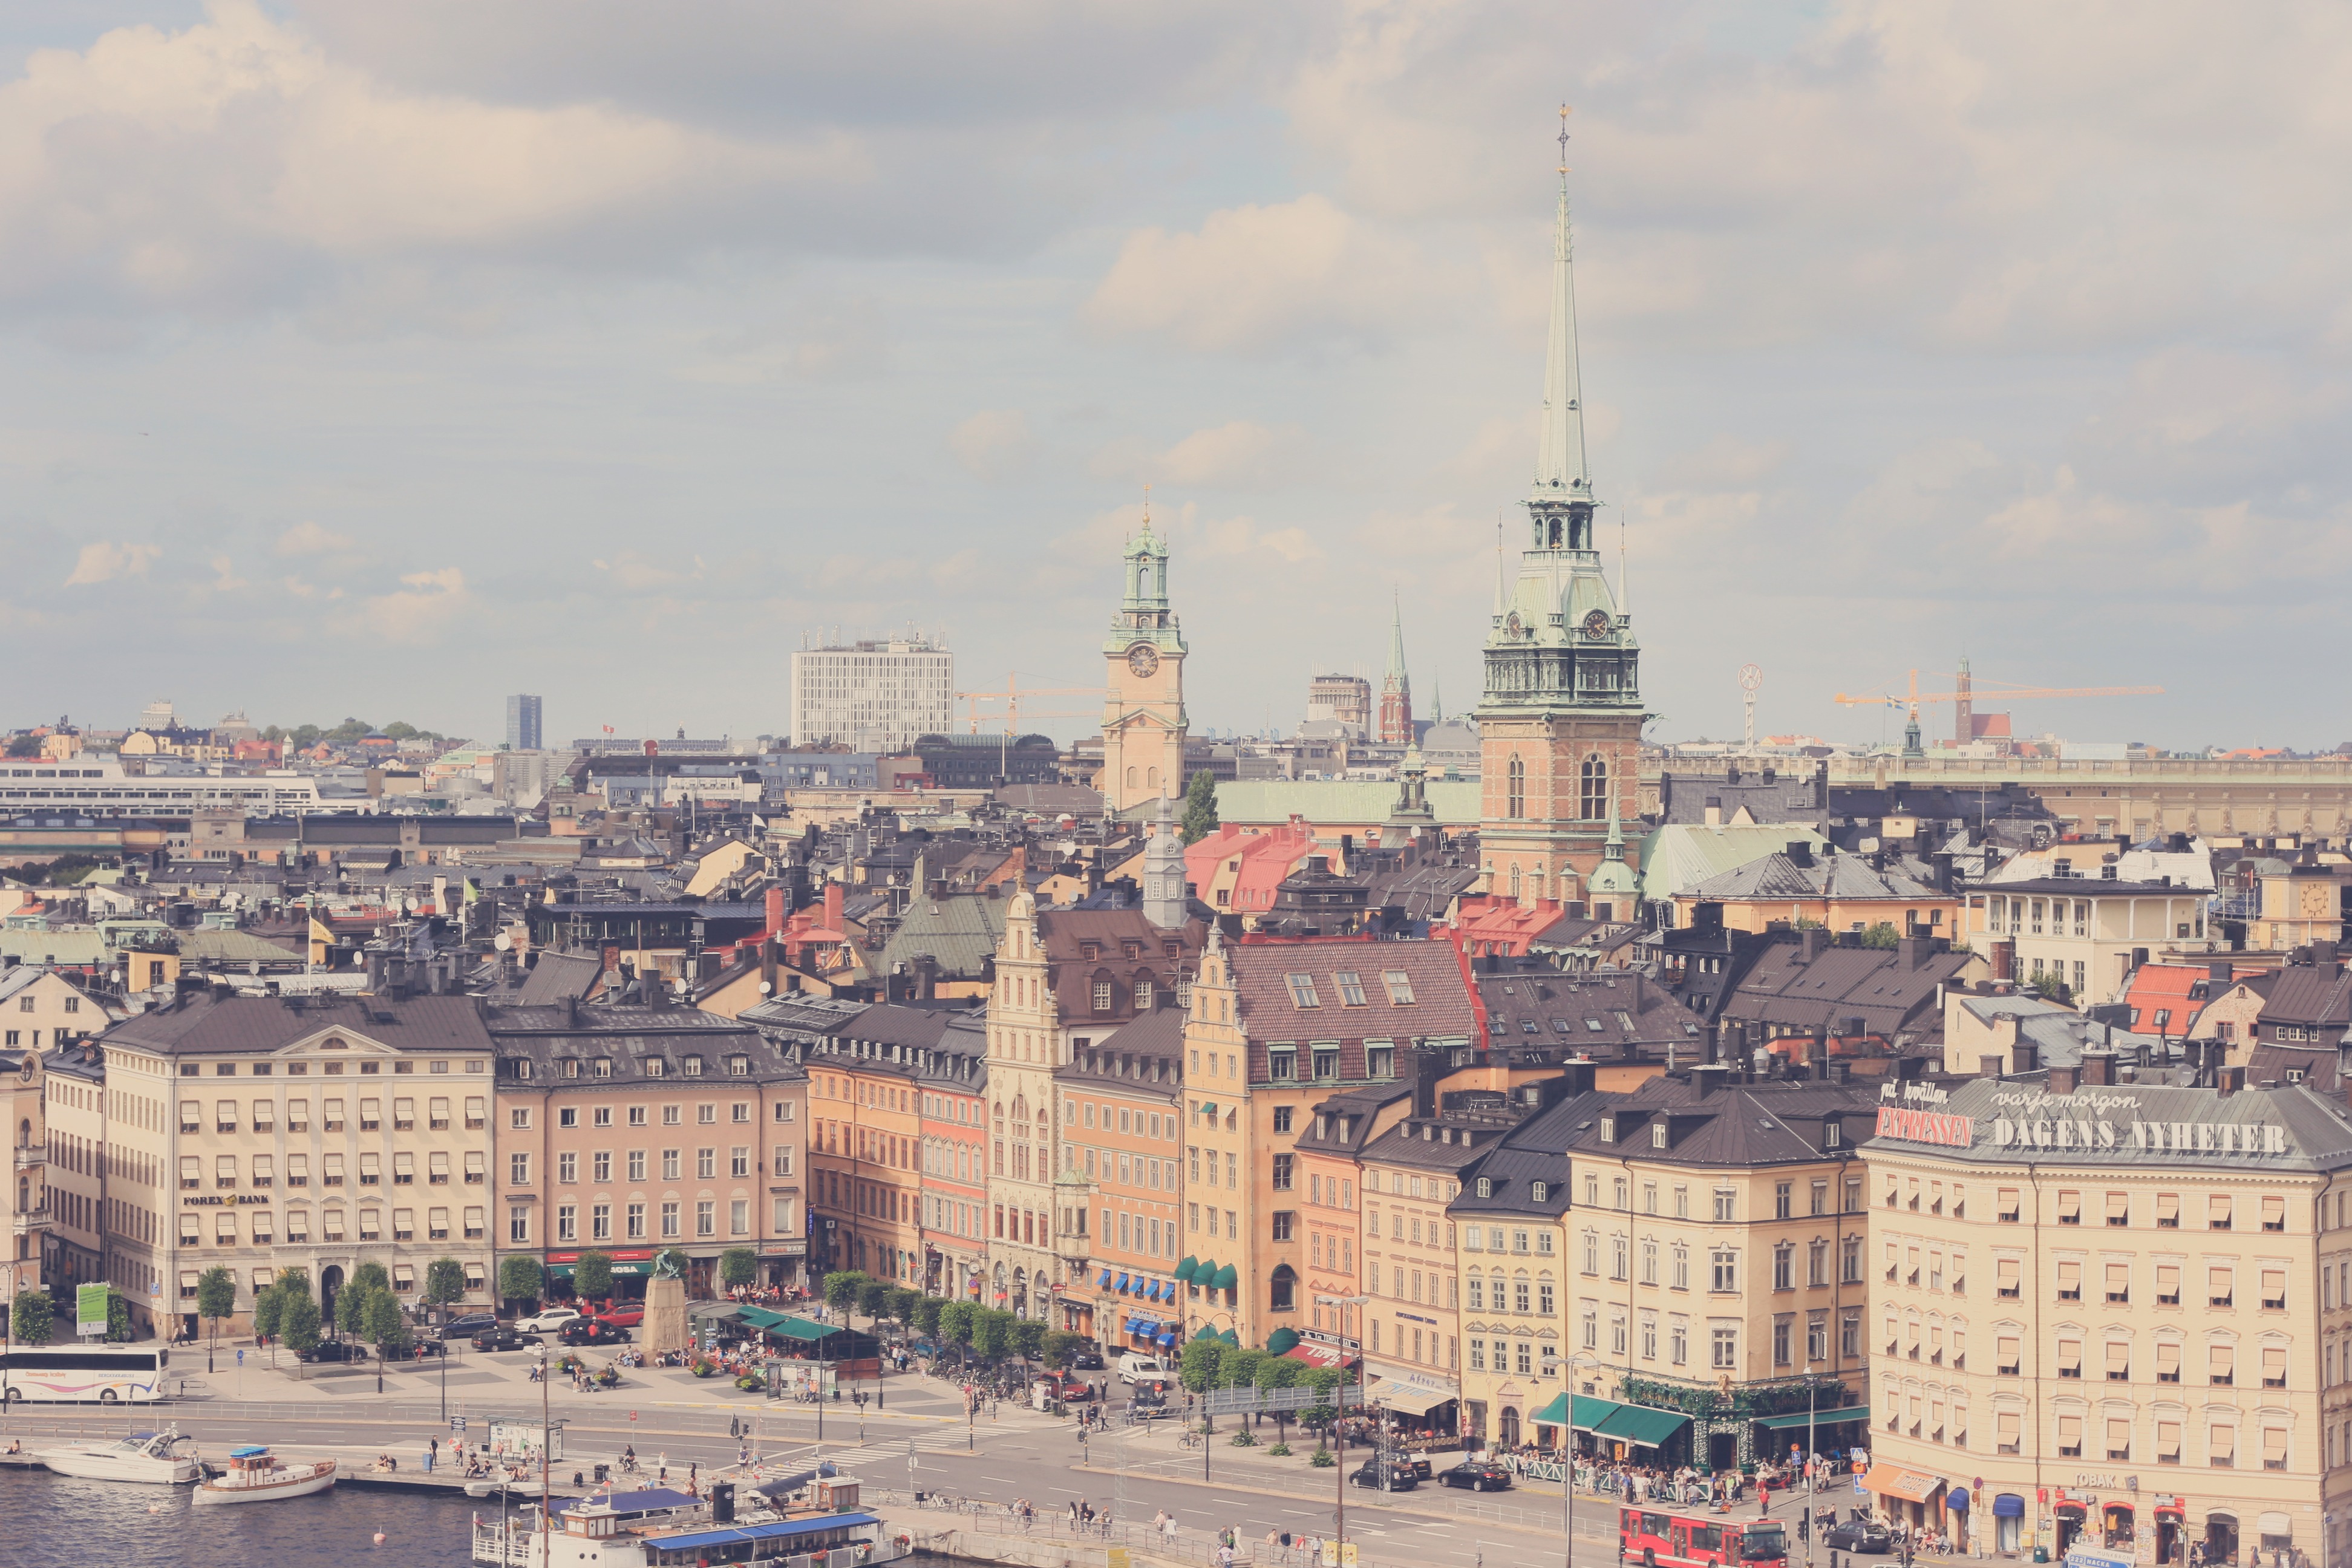
coast, water, architecture, people, skyline, street, town, view, city, skyscraper, urban, cityscape, panorama, downtown, europe, tower, square, landmark, port, shops, buildings, towers, boats, sweden, busses, signs, stockholm, stores, roads, aerial photography, urban area, human settlement